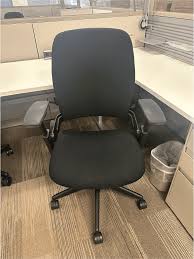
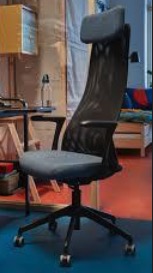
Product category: items_chair
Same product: no